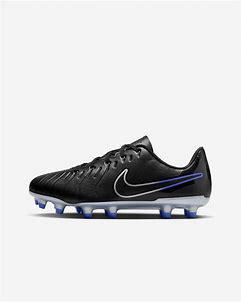
Brand: Nike
Model: Jr Tiempo Legend 10 Club